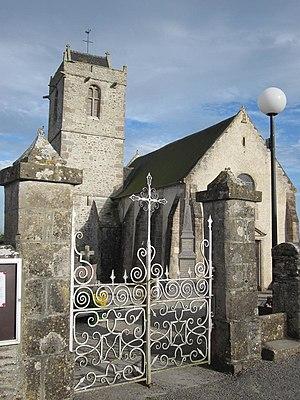
Vue de l'Eglise Notre-Dame à Morsalines (60630) Manche - FRANCE
Cet article recense les monuments historiques situés dans l'arrondissement de Cherbourg, dans le département de la Manche.
Morsalines est une ancienne commune française, située dans le département de la Manche en région Normandie, peuplée de 204 habitants.